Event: Nepal Earthquake
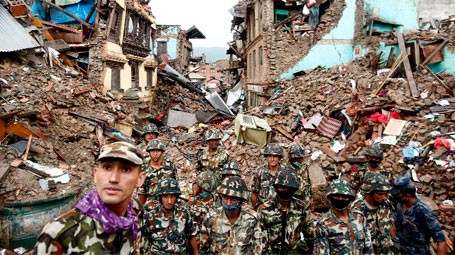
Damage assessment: damage